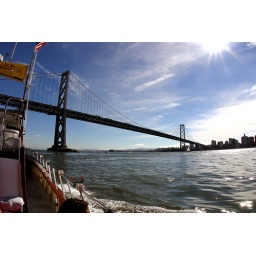
Bay bridge by boat